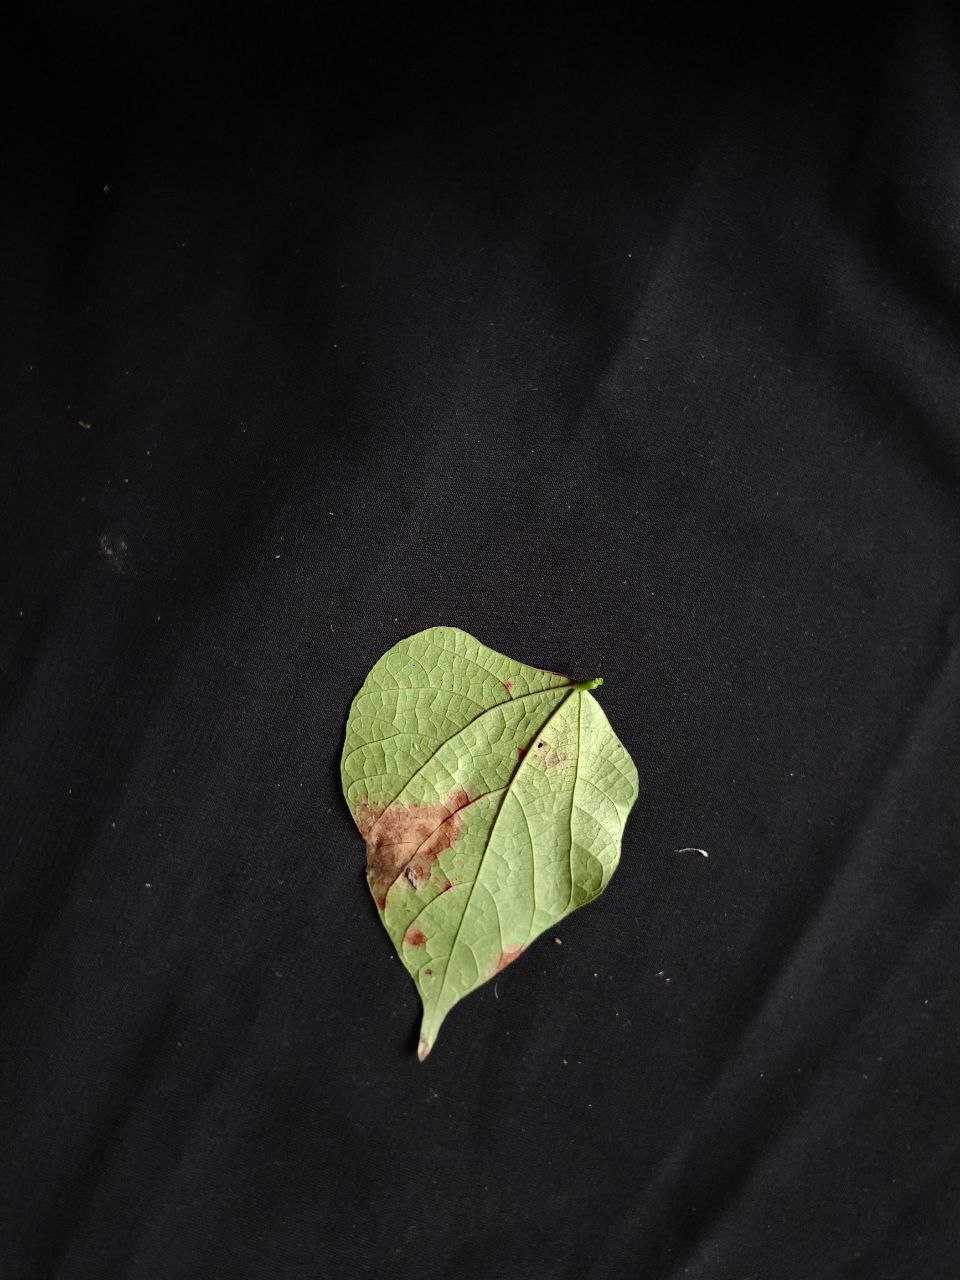
Crop: bean
Leaf condition: Blight